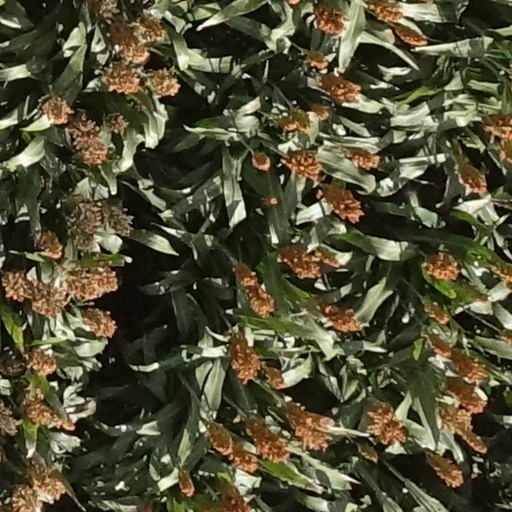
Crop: sorghum